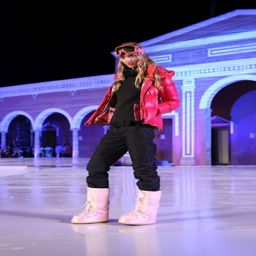
all black : with pops of color !